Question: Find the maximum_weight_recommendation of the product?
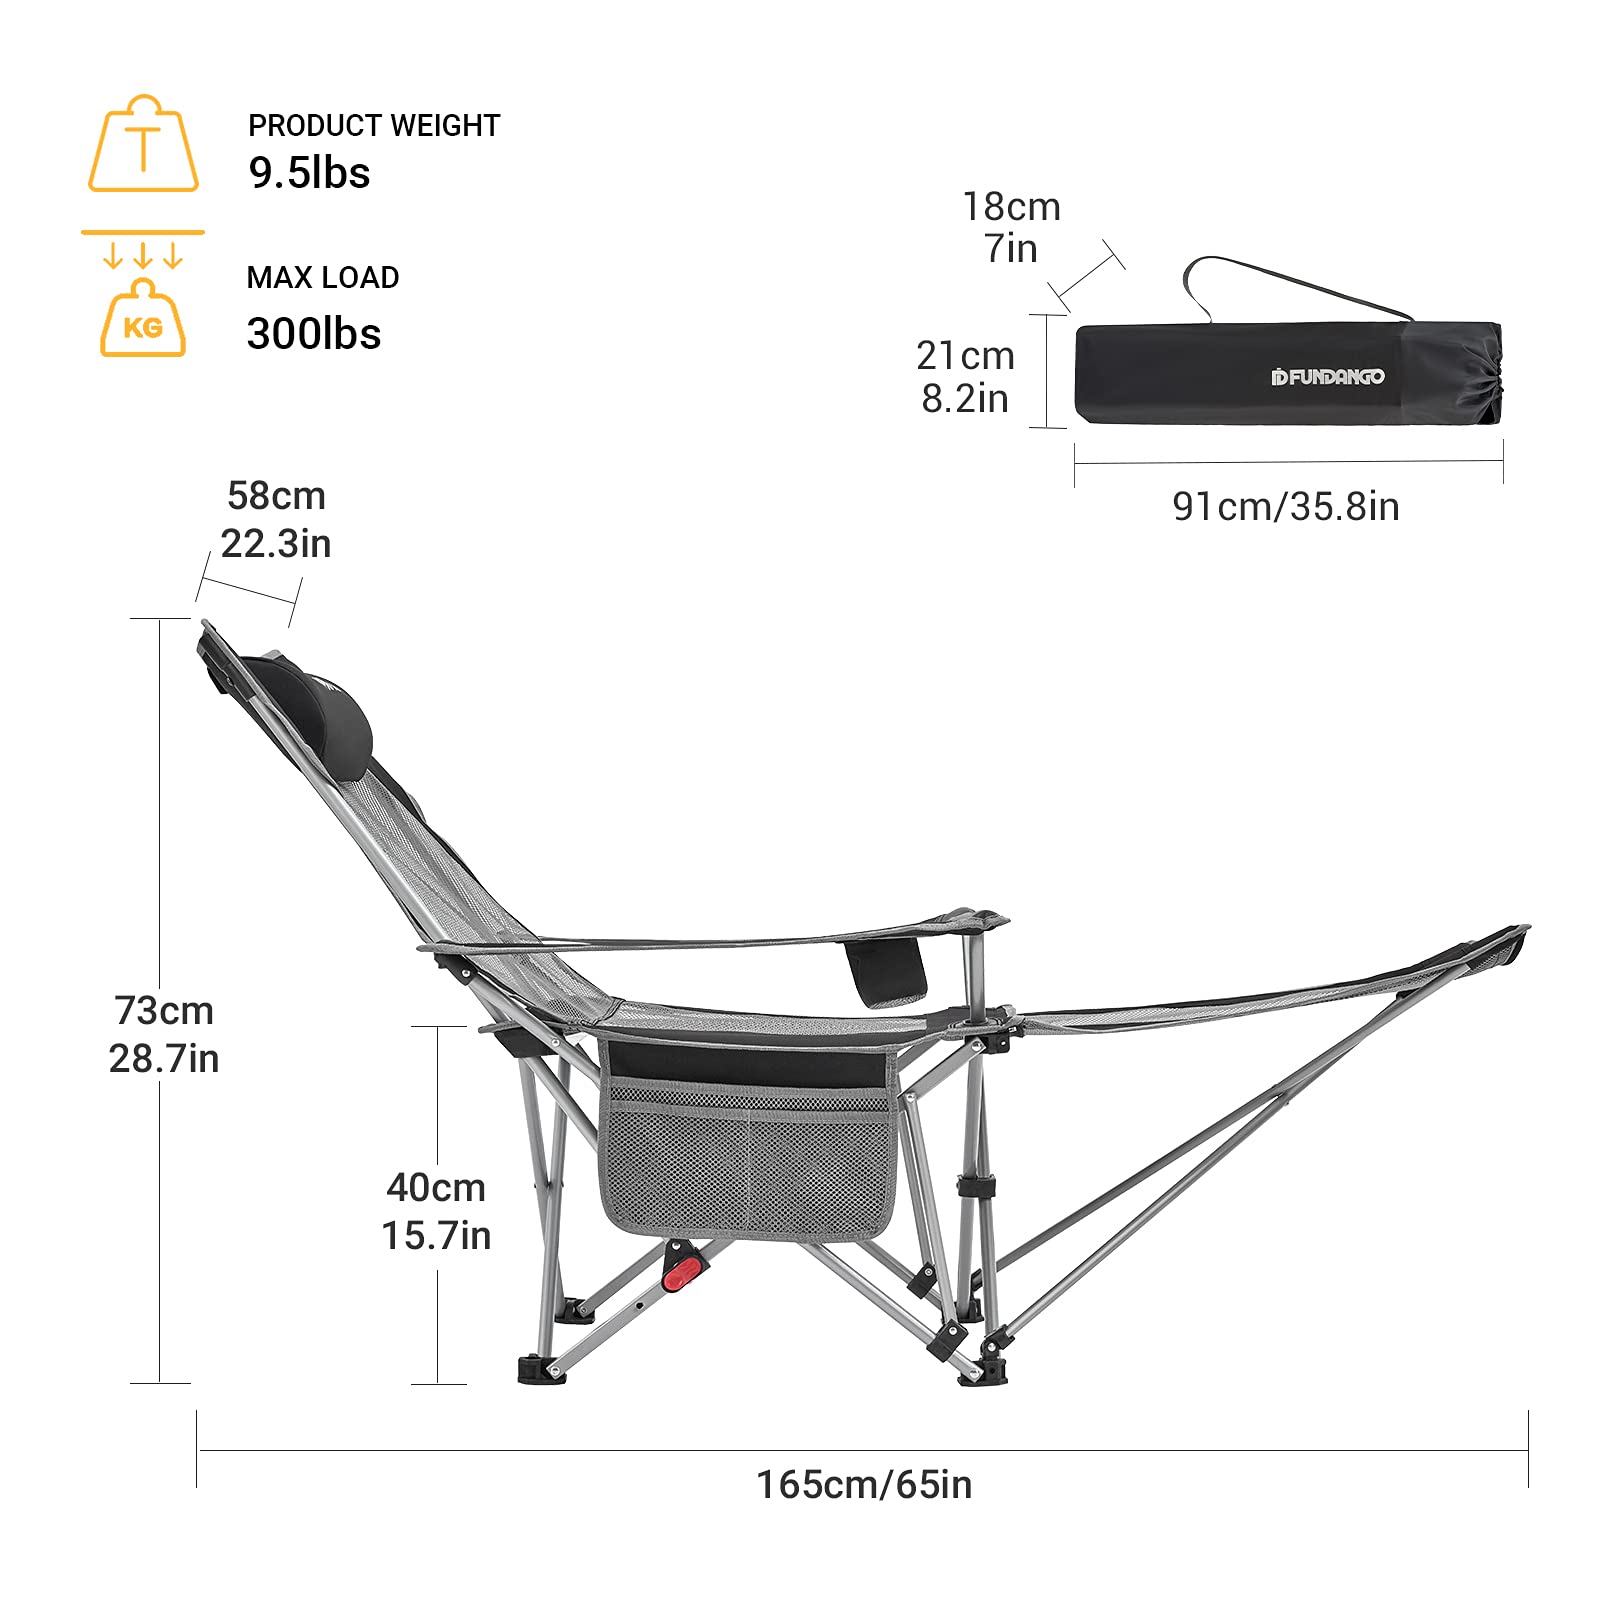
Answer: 300 pound